Zimbabwe

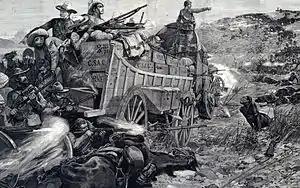
The Battle of the Shangani on 25 October 1893

In the 1880s, European colonists arrived with Cecil Rhodes's British South Africa Company (chartered in 1889). In 1888, Rhodes obtained a concession for mining rights from King Lobengula of the Ndebele peoples. He presented this concession to persuade the government of the United Kingdom to grant a royal charter to the company over Matabeleland, and its subject states such as Mashonaland as well. Rhodes used this document in 1890 to justify sending the Pioneer Column, a group of Europeans protected by well-armed British South Africa Police (BSAP) through Matabeleland and into Shona territory to establish Fort Salisbury (present-day Harare), and thereby establish company rule over the area. In 1893 and 1894, with the help of their new Maxim guns, the BSAP would go on to defeat the Ndebele in the First Matabele War. Rhodes additionally sought permission to negotiate similar concessions covering all territory between the Limpopo River and Lake Tanganyika, then known as "Zambesia". In accordance with the terms of aforementioned concessions and treaties, mass settlement was encouraged, with the British maintaining control over labour as well as over precious metals and other mineral resources.